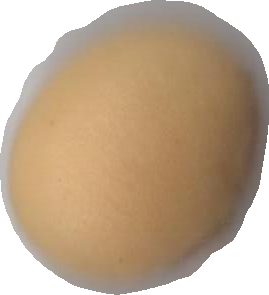
Variety: Dega